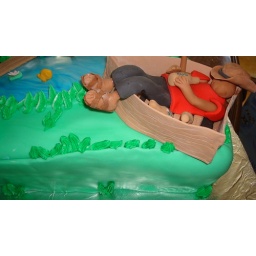
vanilla with strawberry filling. Covering in fondant. Gumpaste bridge and boat